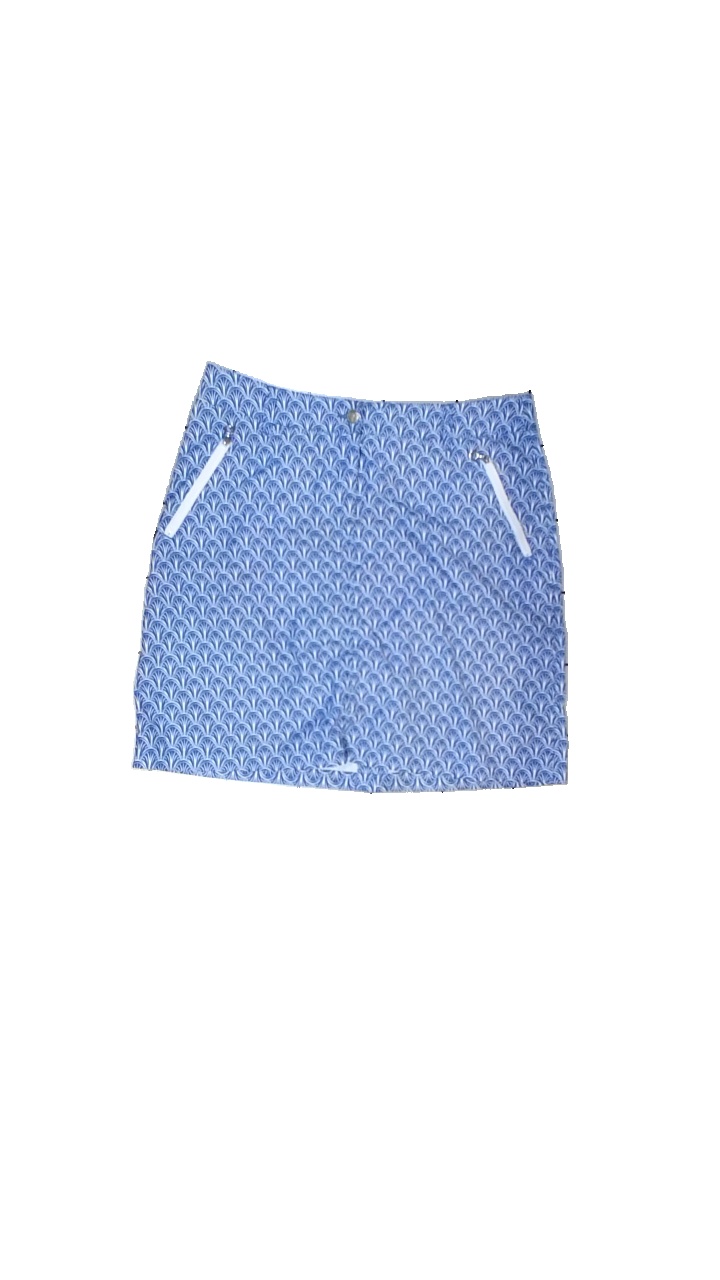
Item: Skirt (Ladies)
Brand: Daily Sports
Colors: Blue, White
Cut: Regular
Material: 100% polyester
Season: All
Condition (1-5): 3
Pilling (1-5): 4
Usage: Reuse
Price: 50-100